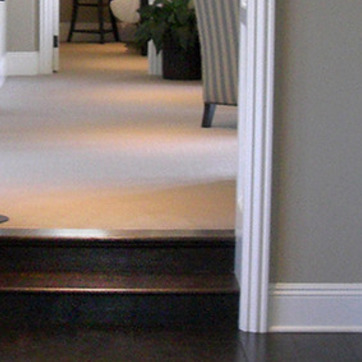
Material: carpet